Cookie jar

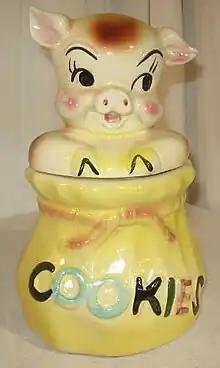
A pig-themed cookie jar

Cookie jars are utilitarian or decorative ceramic or glass jars often found in American and Canadian kitchens. In the United Kingdom, they are known as biscuit barrels or biscuit jars. If they are cans made out of tinplate, they are called biscuit tins. While used to store actual cookies or biscuits, they are sometimes employed to store other edible items like candy or dog treats, or non-edible items like currency (in the manner of a piggy bank).